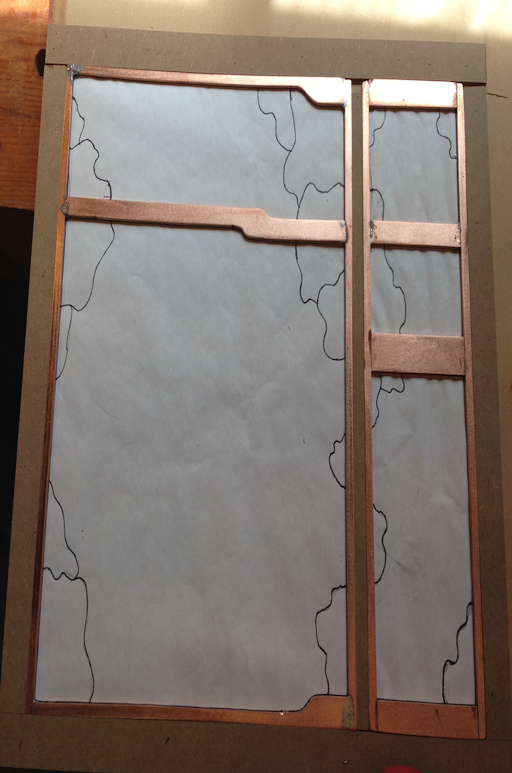
pattern for the class developed